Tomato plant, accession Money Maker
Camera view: horizontal (90 deg, fisheye); turntable rotation: 30 degrees
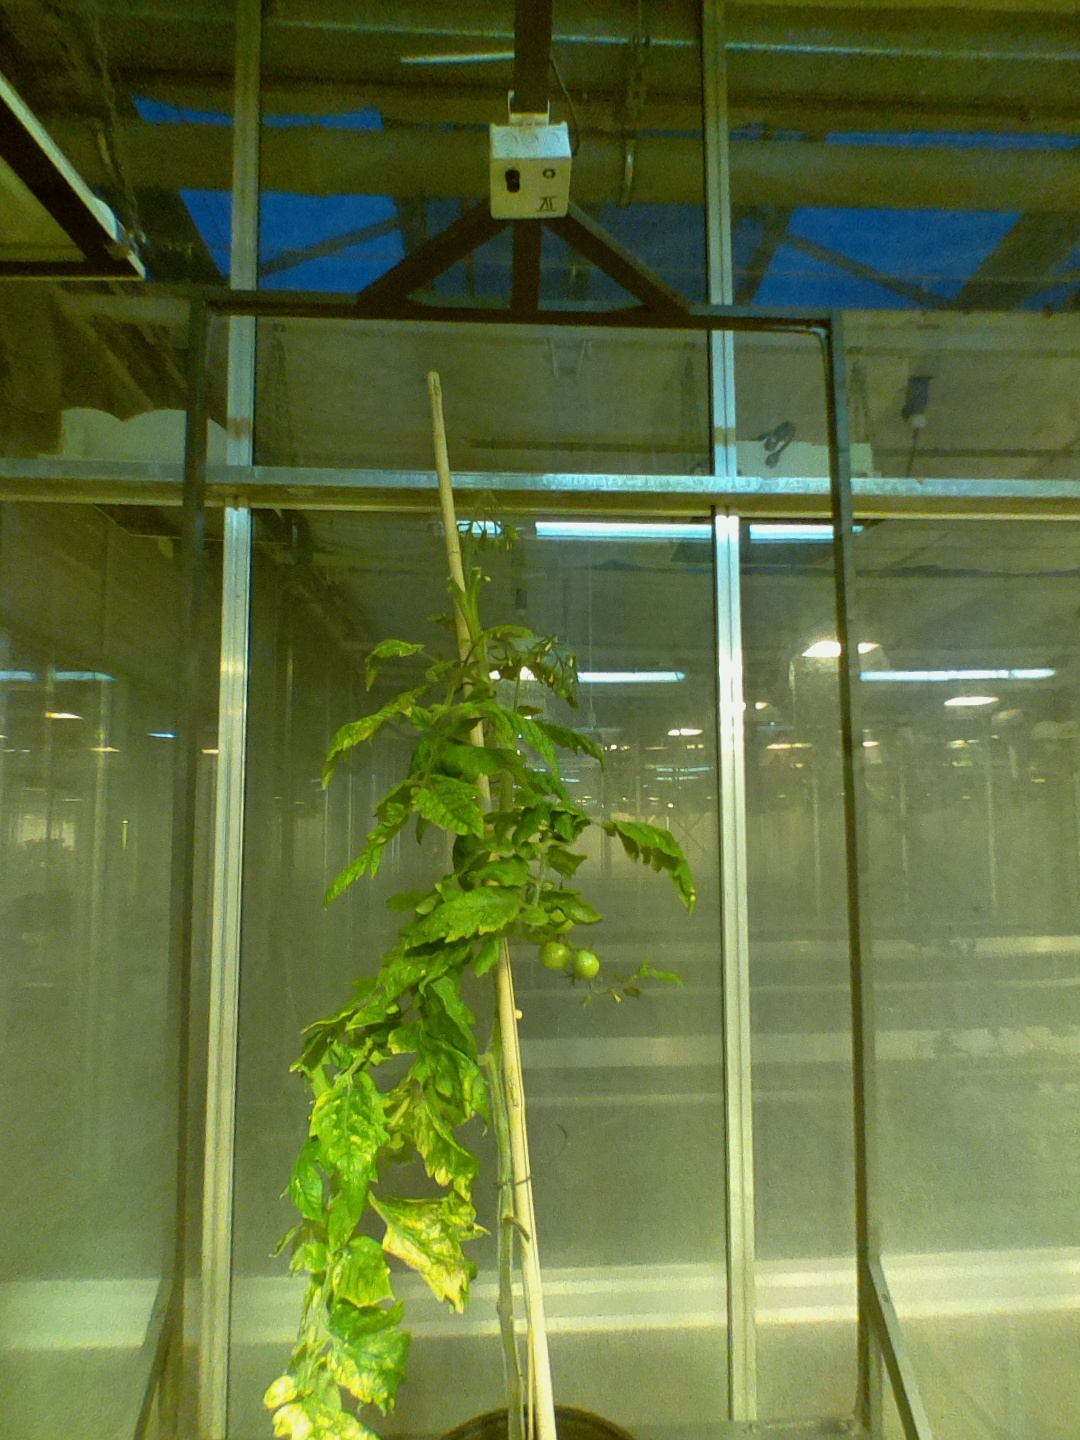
BBCH growth stage 77: 70%-80% of final fruit size